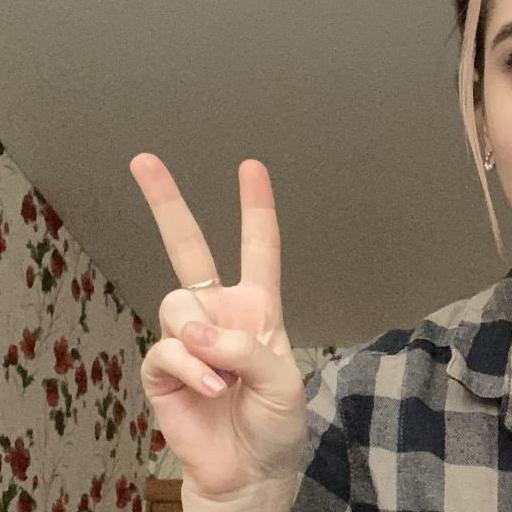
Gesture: peace